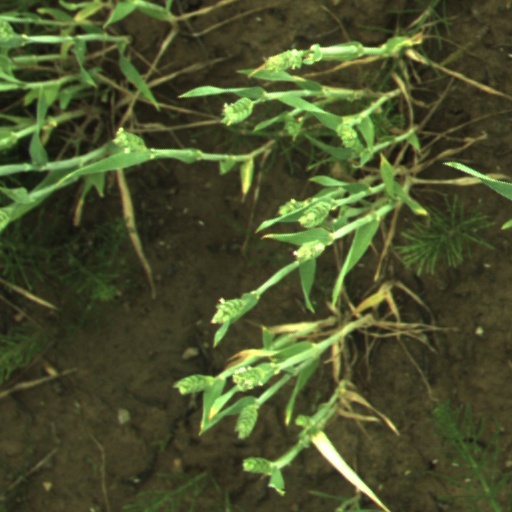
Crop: wheat